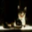
Label: cat